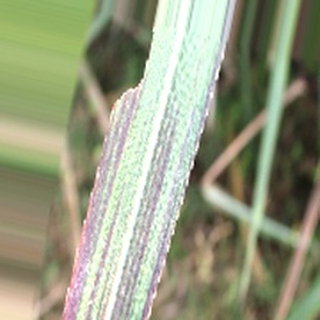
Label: sugarcane_bacterial_blight